Somebody Else (The 1975 song)

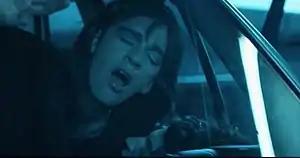
In the video's twist ending, the stripper Healy engages in sexual intercourse with is revealed to actually be himself.

As "Somebody Else" begins to play, signifying the beginning of the primary video, the visual changes from black and white to colour. Healy leaves for a dark and desolate town with his skateboard, dressed in a black and leather ensemble. The singer wanders lost and alone while dealing with an increasingly fragmented mental state, with the visual following him through a series of events while he grieves over heartbreak. Healy spends time trying to get over his lover in solitude and finds himself in different situations, each of which contains elements of self-obsession and feelings of isolation. First, Healy visits a diner where he breaks down into tears while two fellow patrons watch. The singer then traverses alleyways, cabs and deserted city streets and later falls off of his skateboard, while clips of him singing in the back of a car are interspersed.